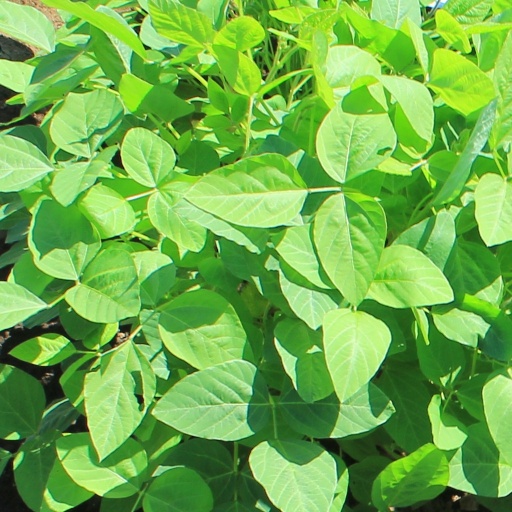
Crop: soybean